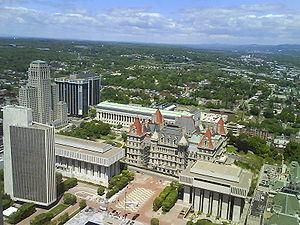
L'Erastus Corning Tower, aussi connue sous le nom de Mayor Erastus Corning 2nd Tower ou plus simplement de Corning Tower, est un gratte-ciel situé dans le quartier d'affaires d'Albany dans l'état de New York. Il culmine à 180 mètres pour 42 étages et a été construit en 1973.